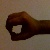
The image shows a hand gesture representing the number 0 in Indian Sign Language.